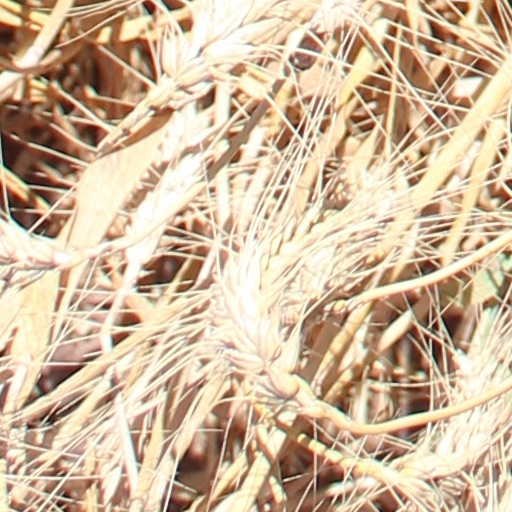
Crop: wheat